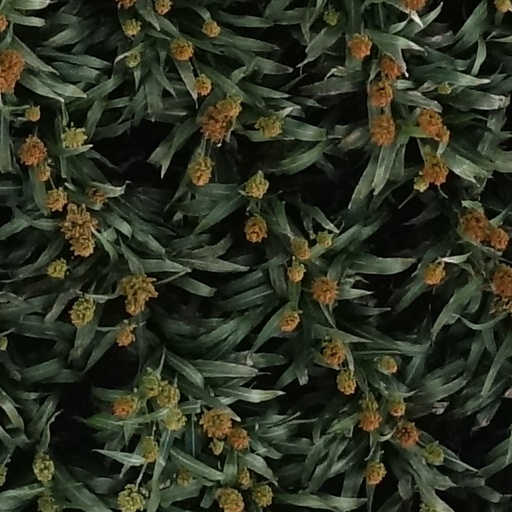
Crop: sorghum